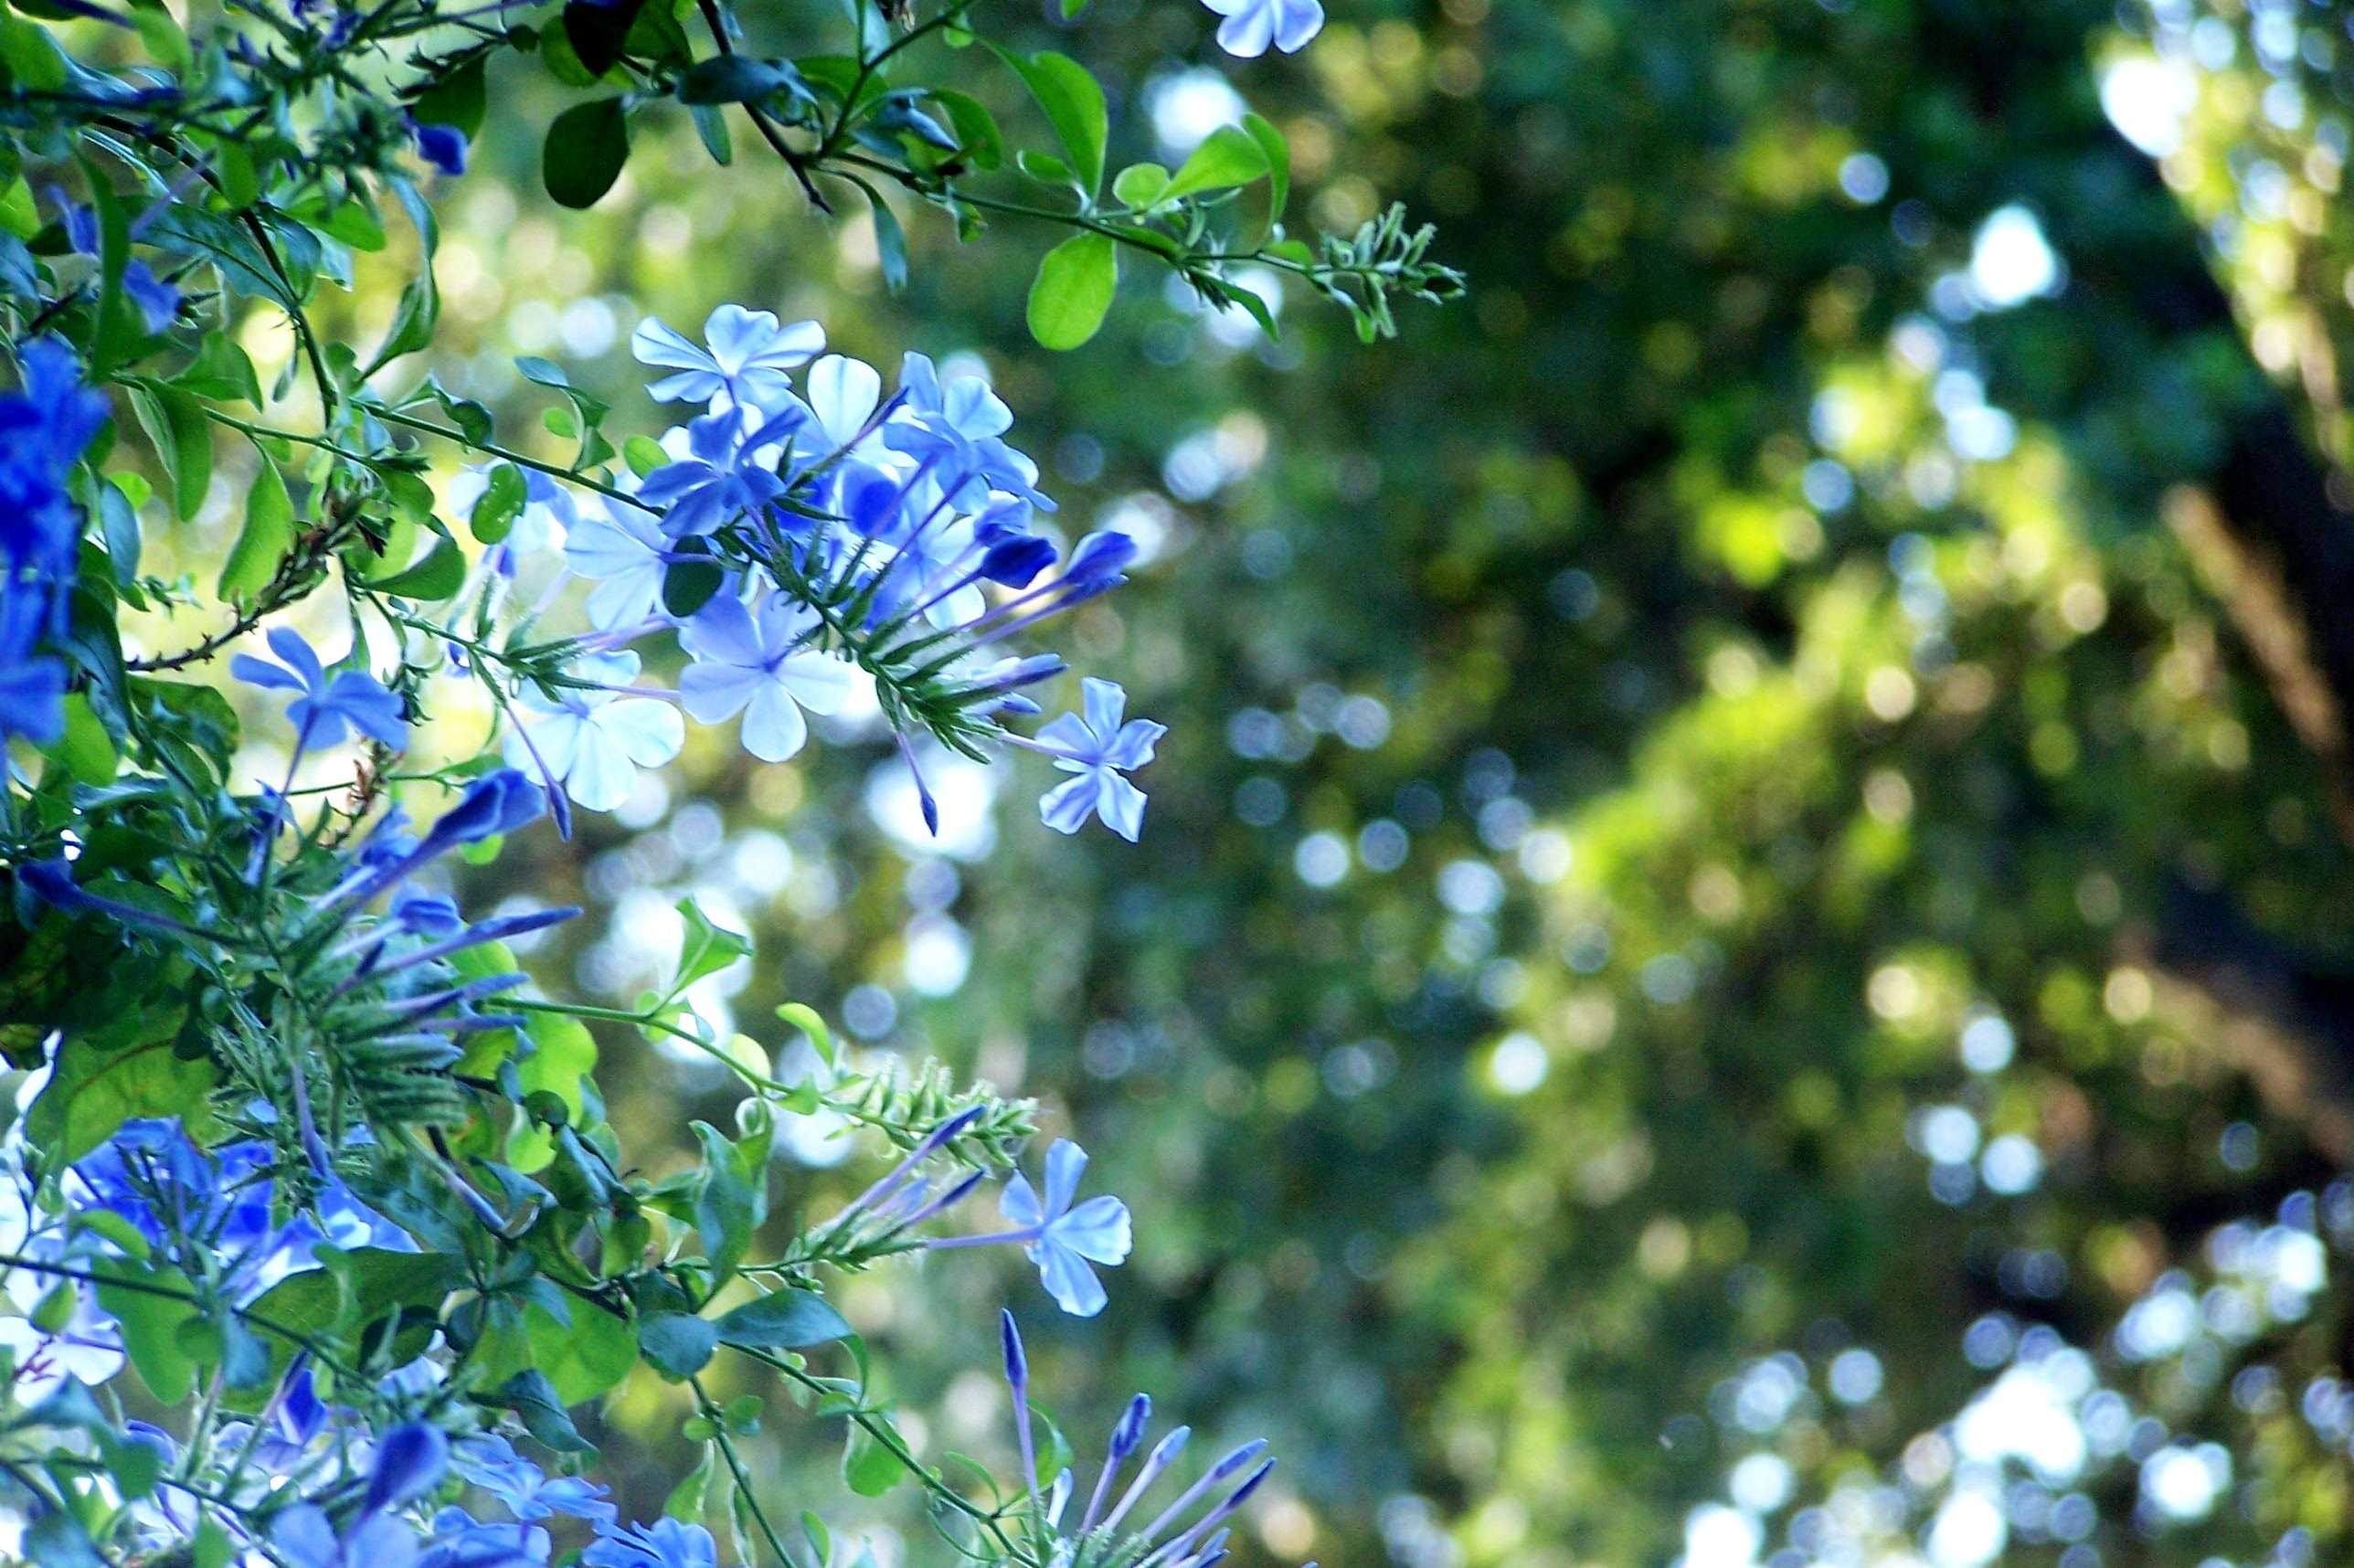
tree, nature, branch, blossom, plant, sunlight, leaf, flower, bloom, green, produce, evergreen, botany, blue, garden, flora, wildflower, shrub, woodland, plumbago, flowering plant, woody plant, land plant